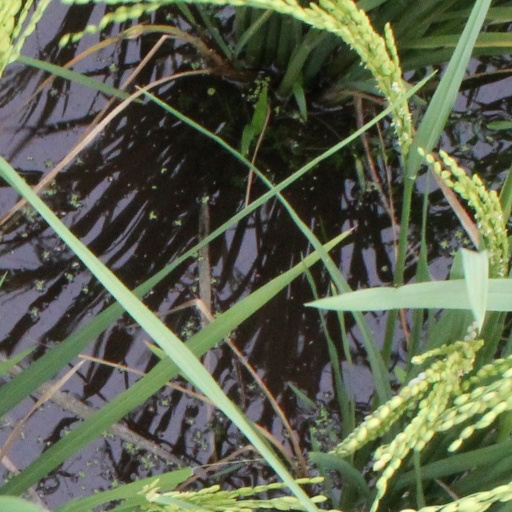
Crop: rice